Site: brandenburg
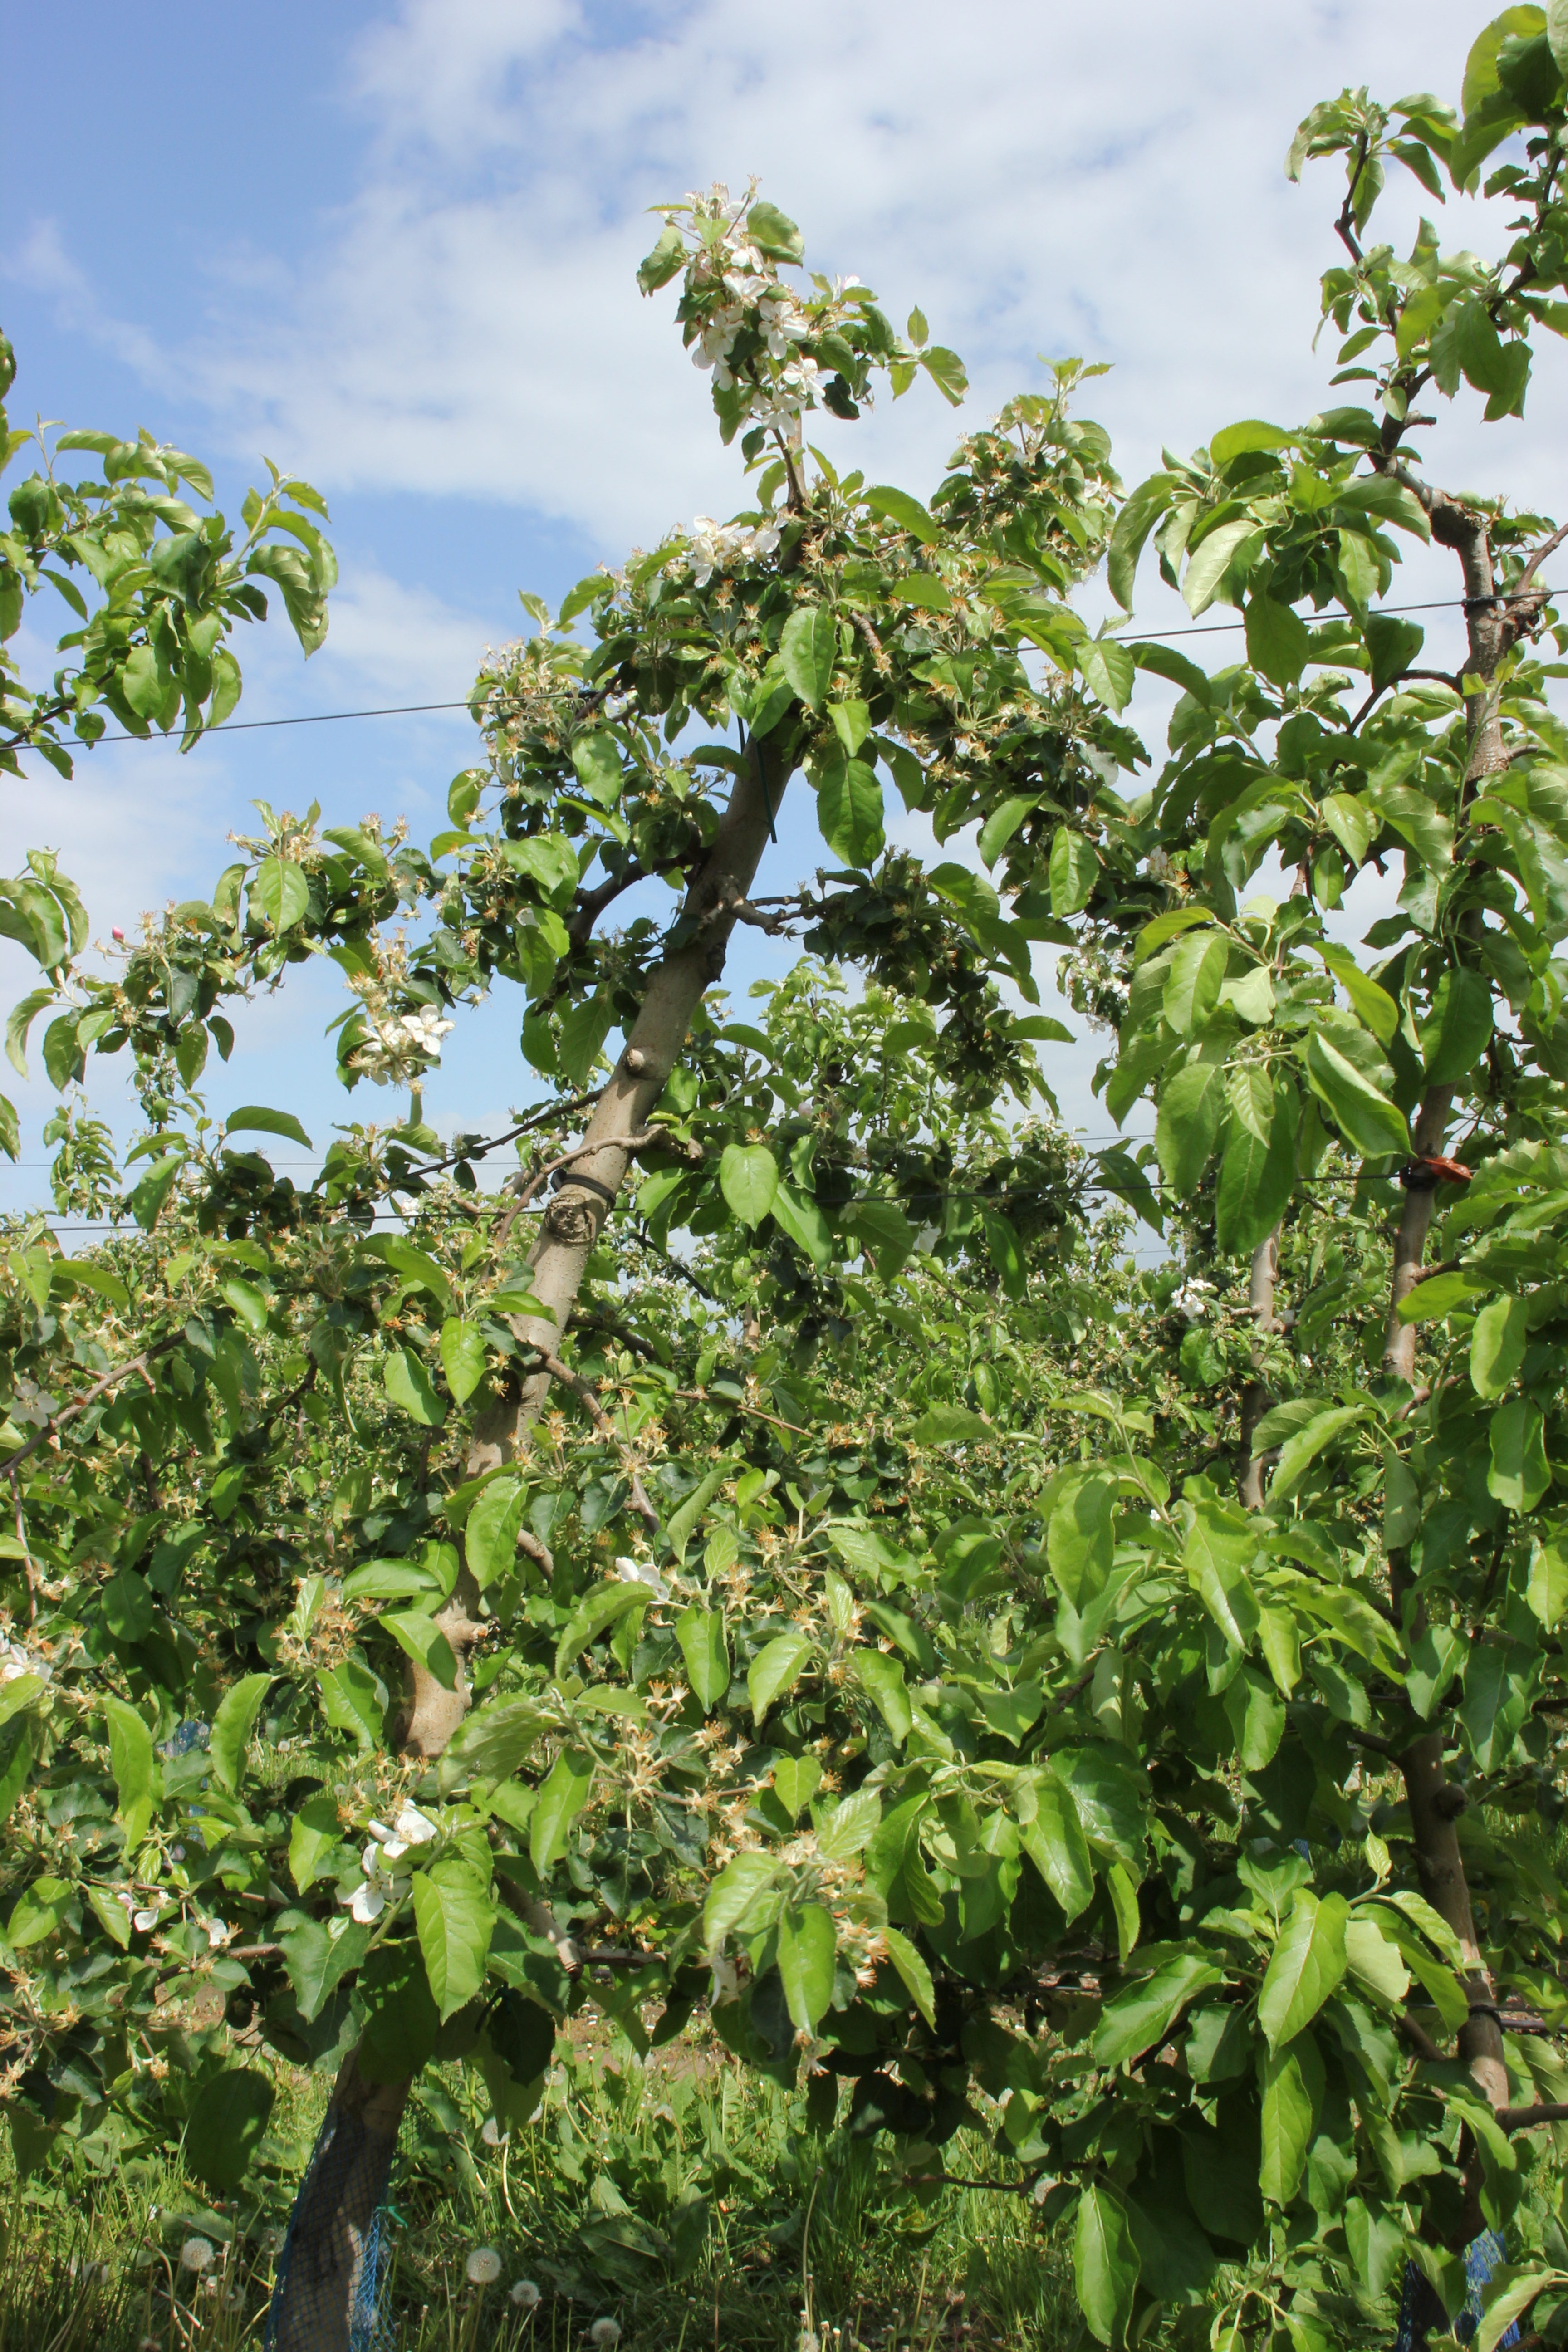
Growth stage (BBCH 67): Flowering